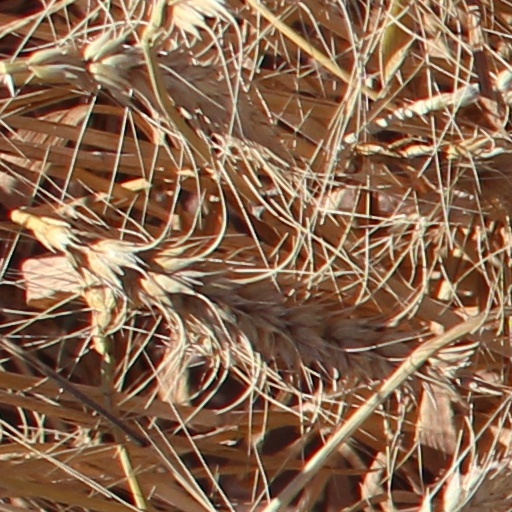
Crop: wheat